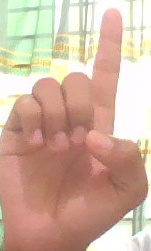
ASL sign: D